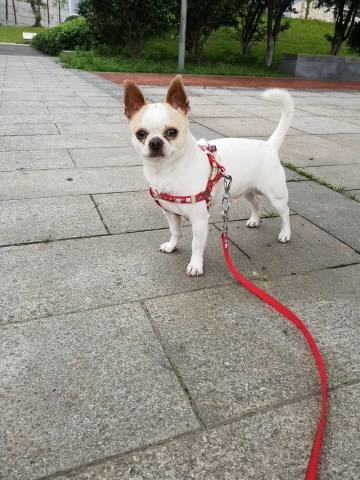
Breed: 420-n000124-Chihuahua